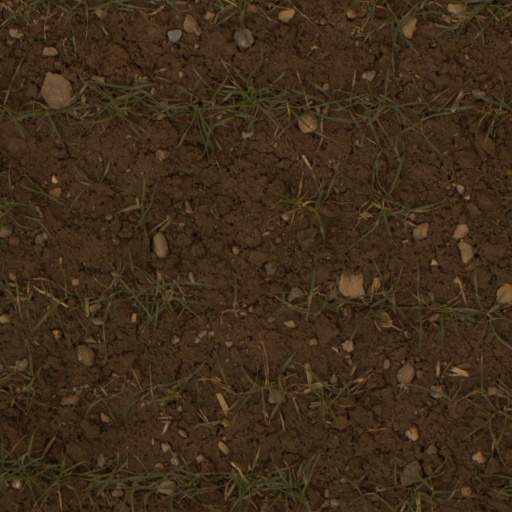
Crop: wheat